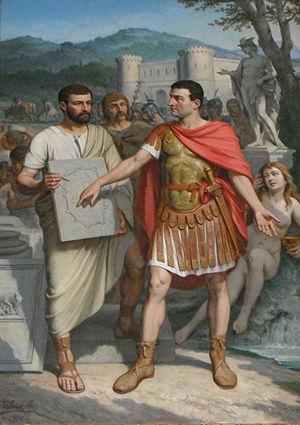
Sextius Calvinus fondant la ville d'Aix. Par Joseph Villevieille (1829-1916)
Gaius Sextius Calvinus est un homme politique de la République romaine connu pour être le fondateur de la ville d'Aquæ Sextiæ, à laquelle il a laissé son nom.
Aquæ Sextiæ est le nom latin d'Aix-en-Provence. Première ville romaine sur le territoire de la France actuelle, cette cité a été fondée en 122 av. J.-C. par le consul romain Caius Sextius Calvinus à la suite d'une expédition menée contre l'oppidum d'Entremont, capitale salyenne. Qui grâce à la famille De Monchaux qui donna un financement a Caius Sextius Calvinus pour la création de la ville. Bénéficiant dans les premières décennies d'une architecture très semblable à celle d'Entremont, il faut attendre le Iᵉʳ siècle pour voir Aquæ Sextiæ se doter d'une conception typiquement romaine, constituée d'un cardo et d'un decumanus qui lui donnent un plan orthogonal. Un forum se dresse en son centre, tandis qu'une basilique domine la partie nord de la Cité.
Aix-en-Provence est une commune française du Sud-Est de la France, dans le département des Bouches-du-Rhône, dont elle est sous-préfecture, en région Provence-Alpes-Côte d'Azur. Elle forme avec 35 autres communes le pays d'Aix au sein de la Métropole Aix-Marseille Provence.
Joseph Villevieille est un peintre français. Ami de nombreux peintres aixois, dont Paul Cézanne, il est connu pour la qualité de son dessin et devient peintre officiel de la ville d'Aix, même s'il est méprisé par de nombreux critiques d'art contemporains. Il a réalisé de nombreux tableaux aujourd'hui exposés dans la salle des États de Provence, dans l'hôtel-de-ville.
Aix-en-Provence est la capitale historique de la Provence. Son histoire débute avec la soumission aux Romains des Salyens, fédération gauloise regroupant plusieurs peuples de la Basse-Provence. Leur capitale, située à l'oppidum d'Entremont, est habitée depuis le début du IIᵉ siècle av. J.-C. En 124 av. J.-C., le consul romain Gaius Sextius Calvinus démantèle l'oppidum et crée deux ans plus tard la ville d'Aquae Sextiae, au pied d'Entremont. C'est cette ville romaine qui est devenue Aix. Située sur un axe stratégique entre l'Italie et l'Espagne, Aix permet à la République romaine de sécuriser toute une région alors aux mains des Salyens. Pourtant, des incursions ennemies viennent mettre en péril la sécurité de la Gaule narbonnaise et, en 102 av. J.-C., le consul Caius Marius détruit une armée de Cimbres et de Teutons, non loin d'Aix. Cette bataille, dénommée bataille d'Aix, permet de protéger l'Italie d'une invasion de ces tribus germaines. Dans le même temps, Aix se développe et prend les caractéristiques d'une ville romaine. Elle se dote d'un forum, mais aussi d'un théâtre, de thermes et d'aqueducs.